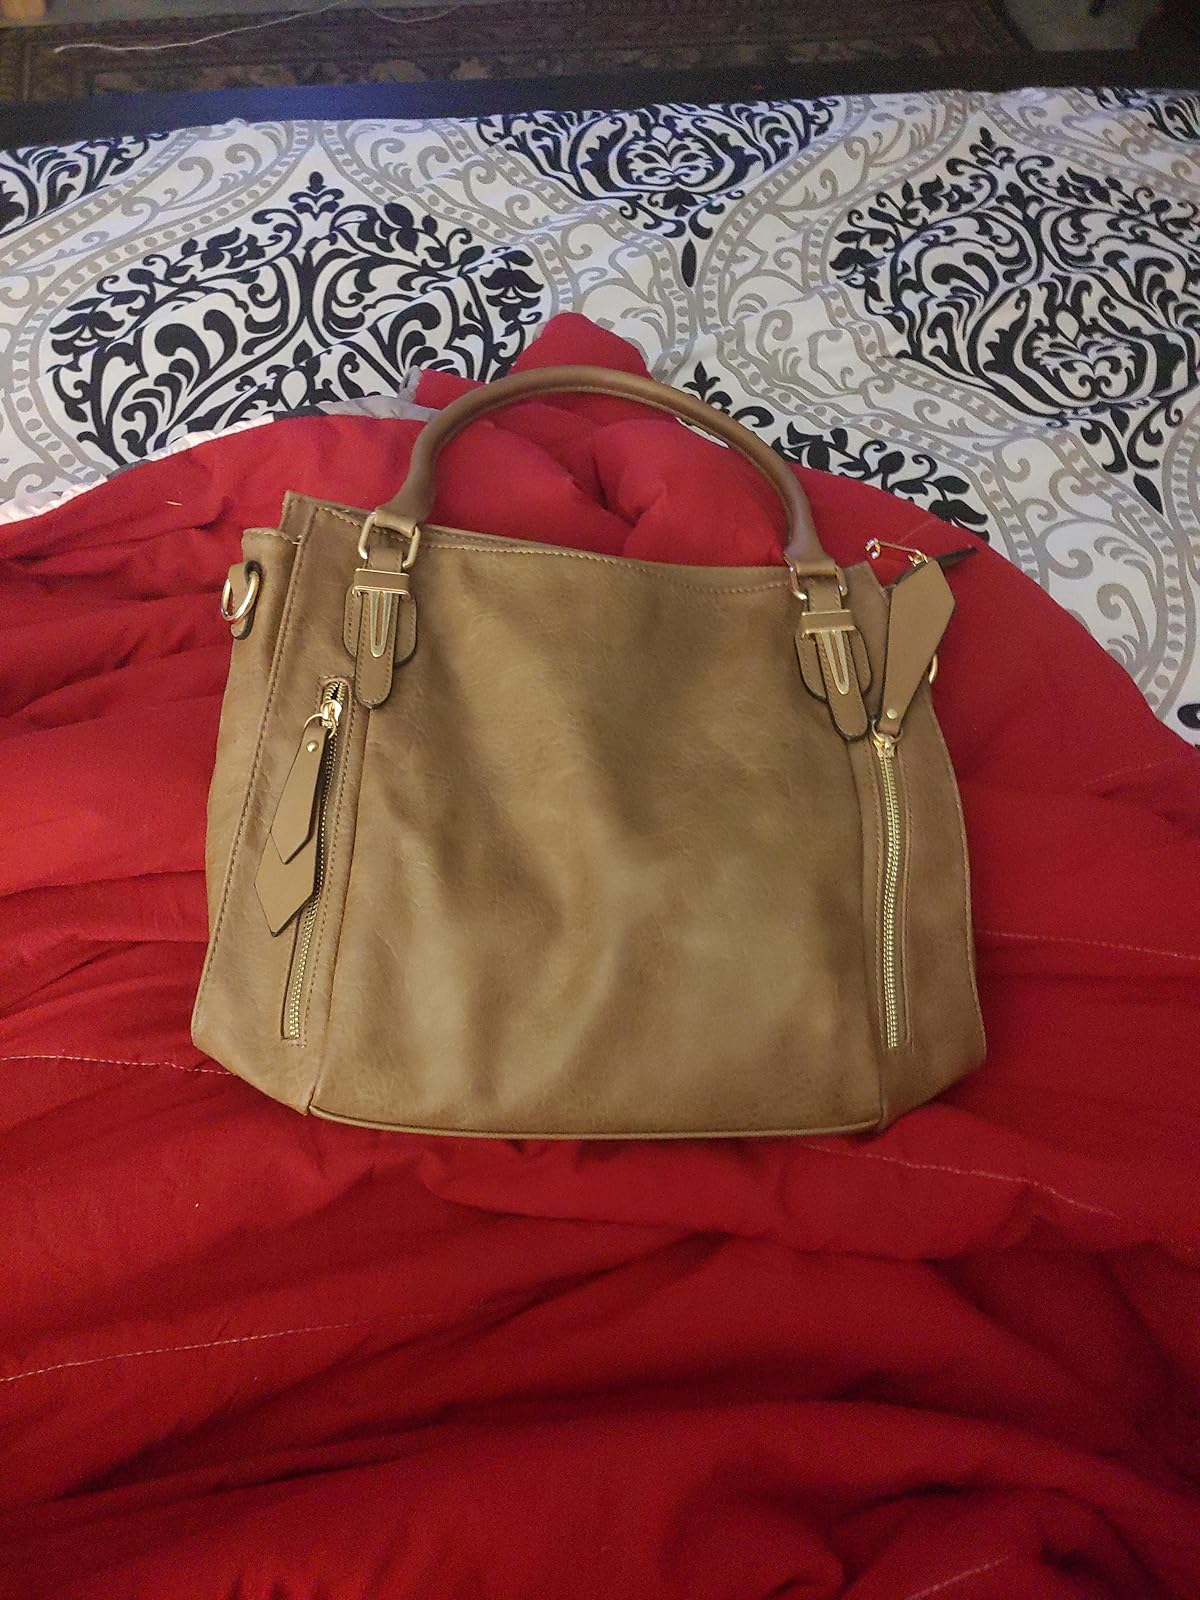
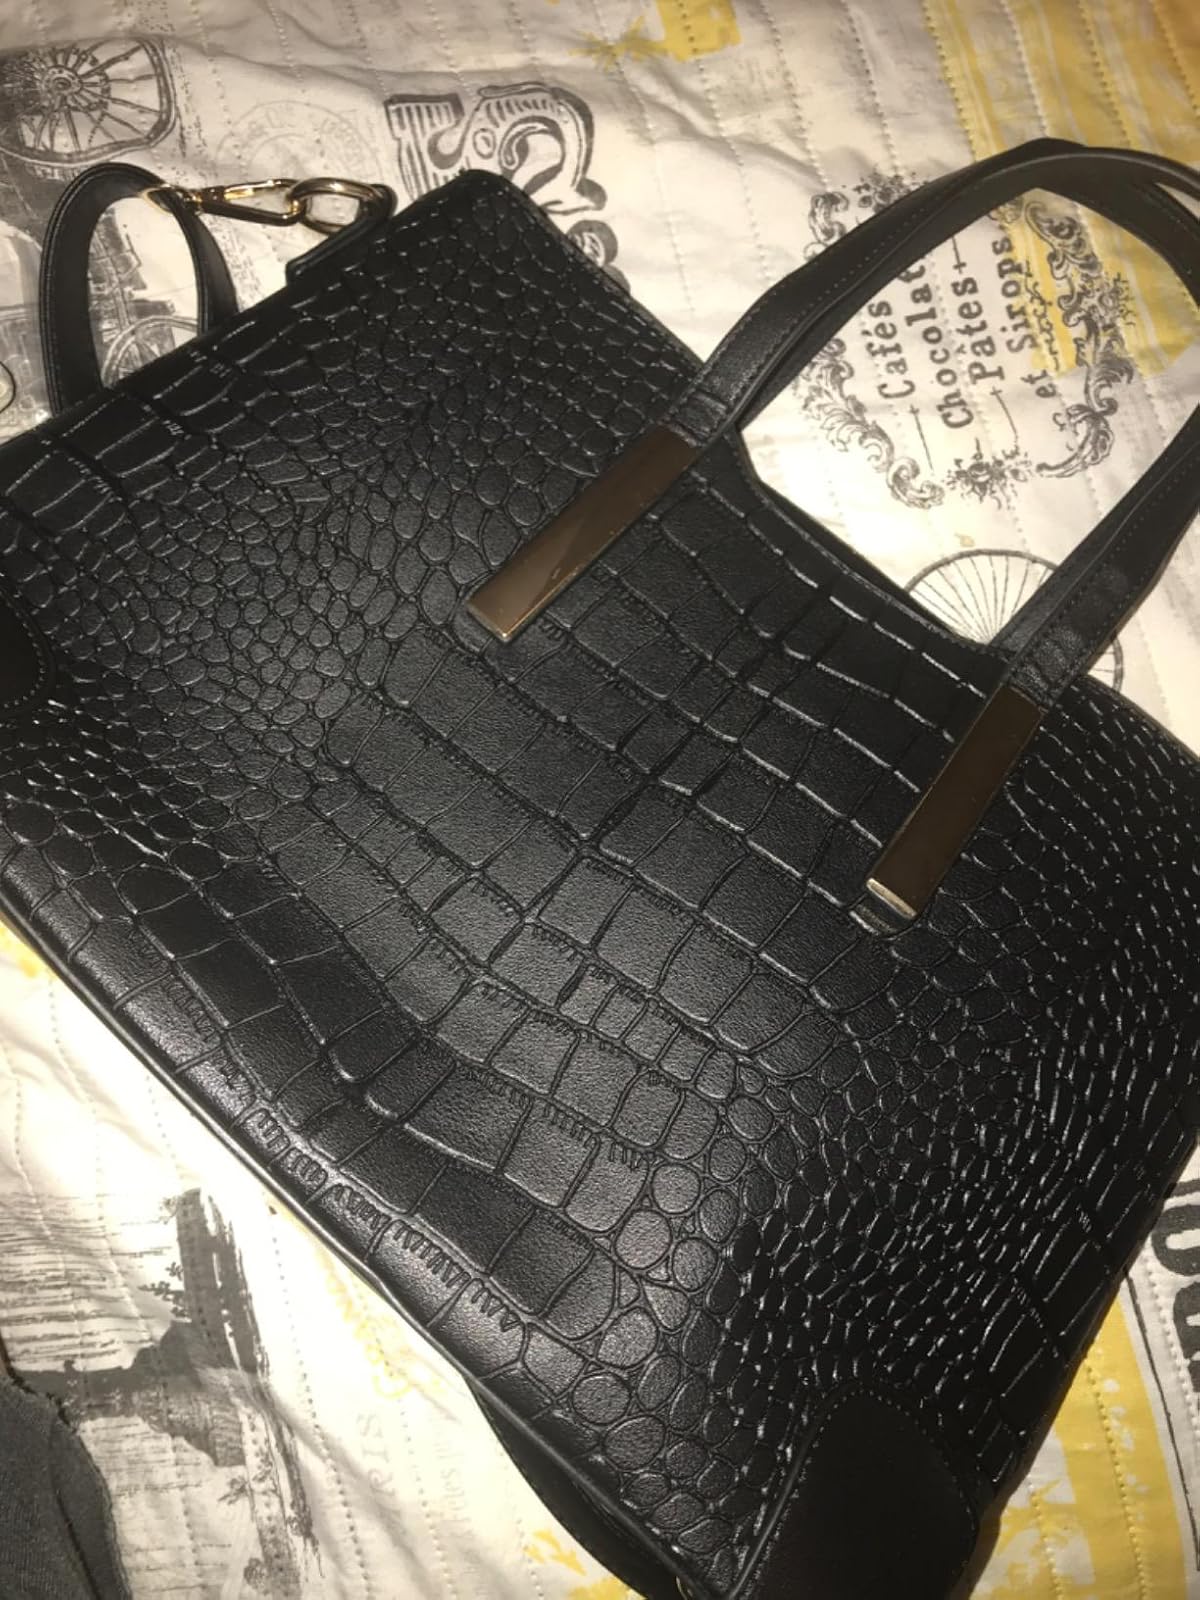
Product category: accessories_handbag
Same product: no